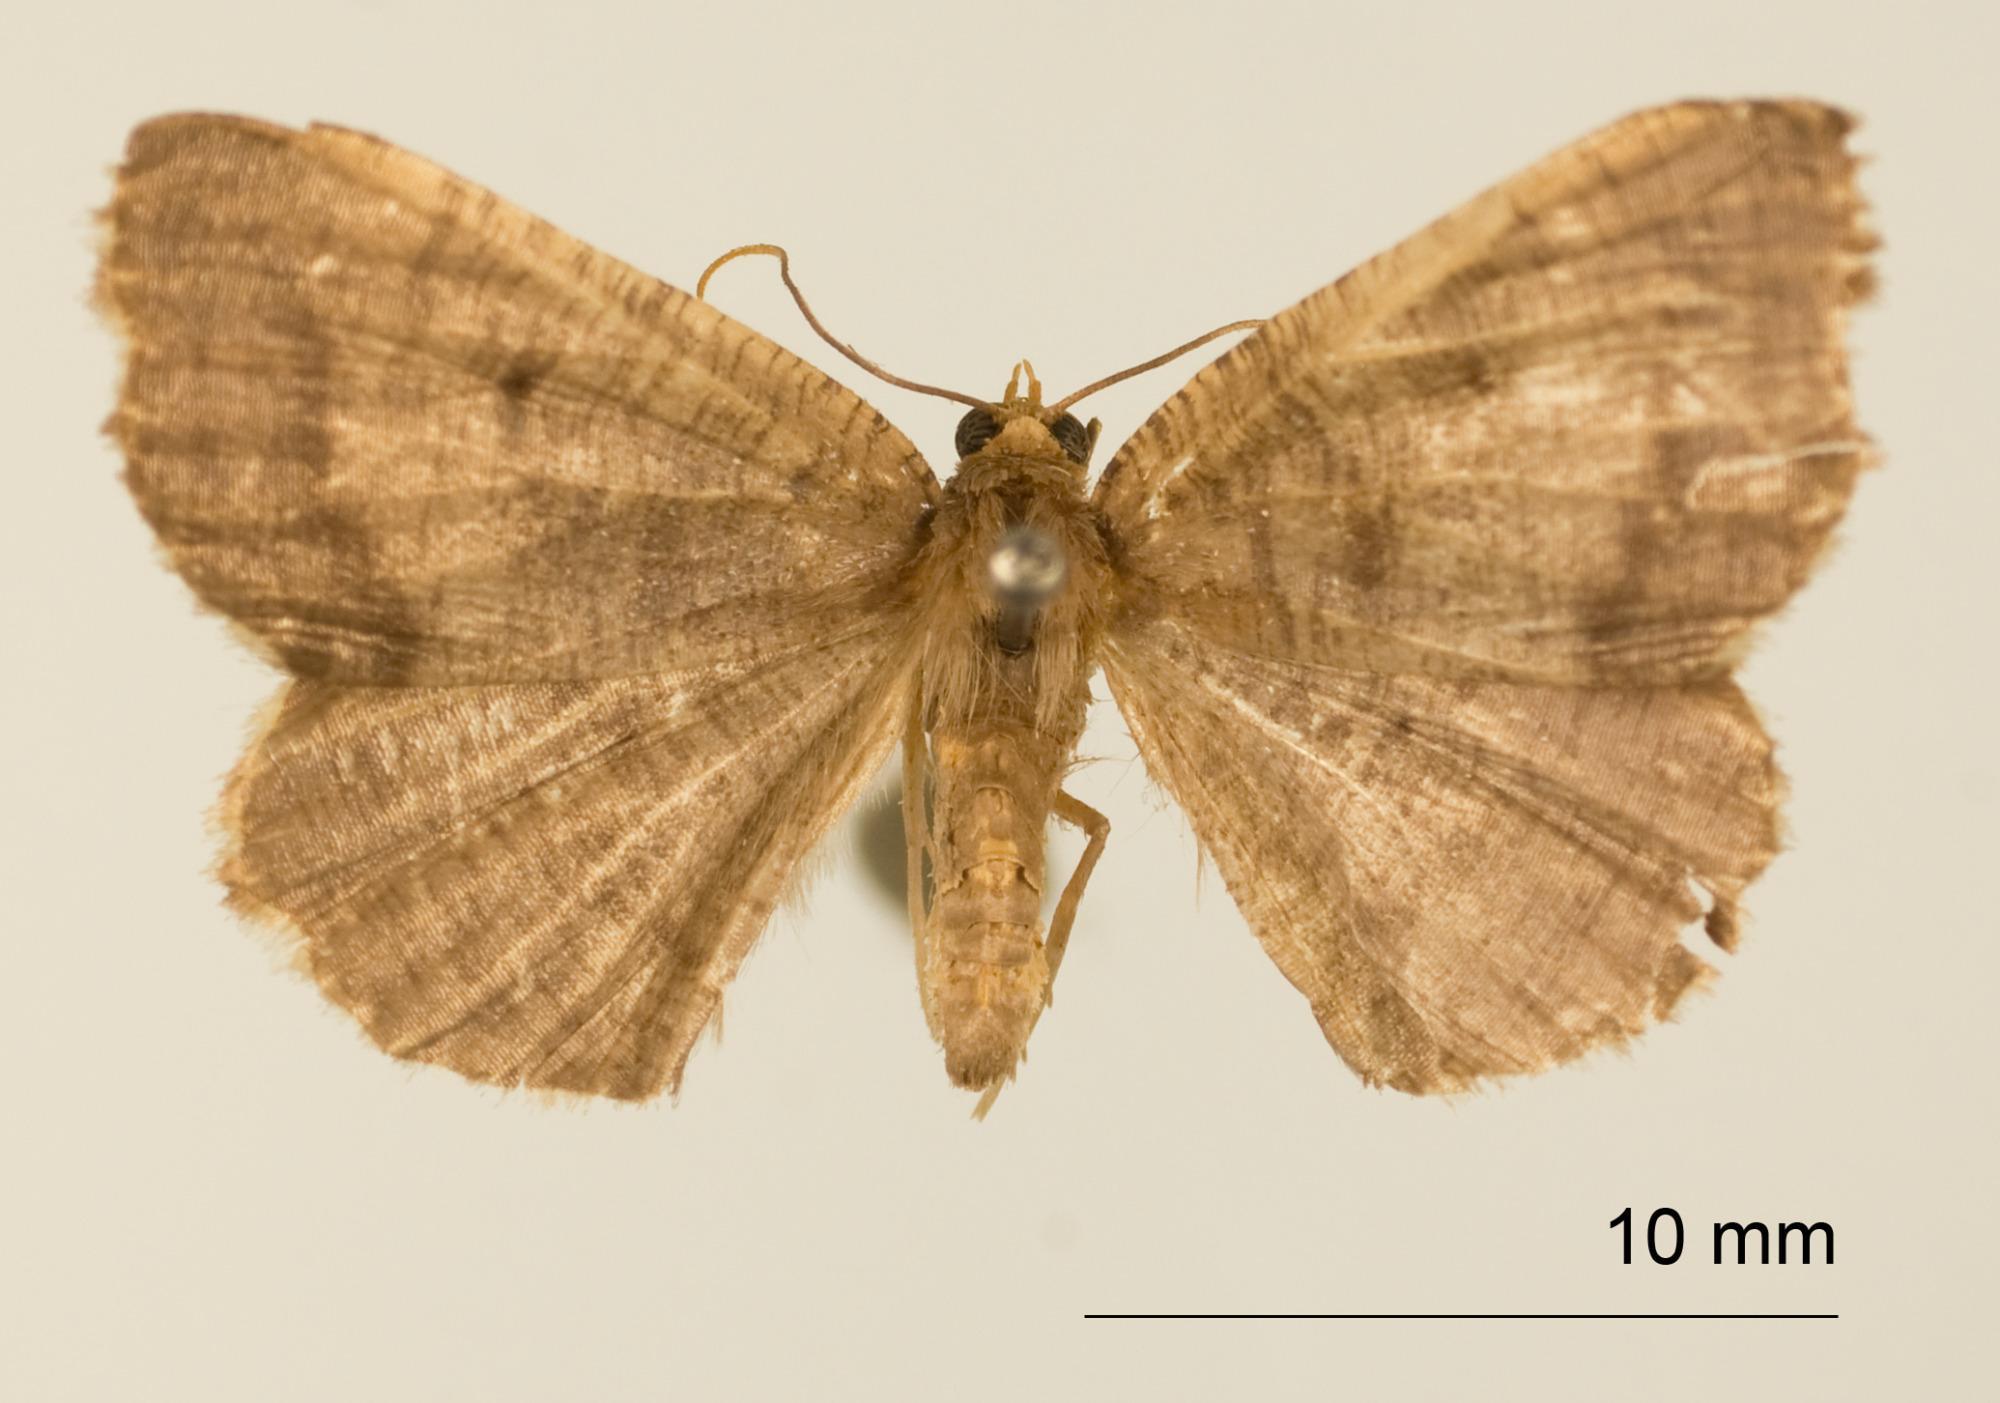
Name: Tephrinopsis inanis
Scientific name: Tephrinopsis inanis Dognin, 1922
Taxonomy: Animalia, Arthropoda, Insecta, Lepidoptera, Geometridae, Ennominae
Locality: St. Jean, Maroni, French Guiana, French Guiana